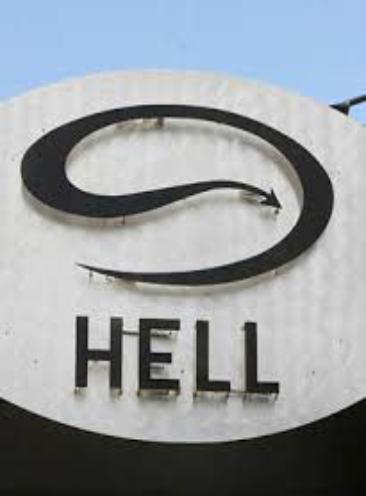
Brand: Hell Pizza
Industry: Food